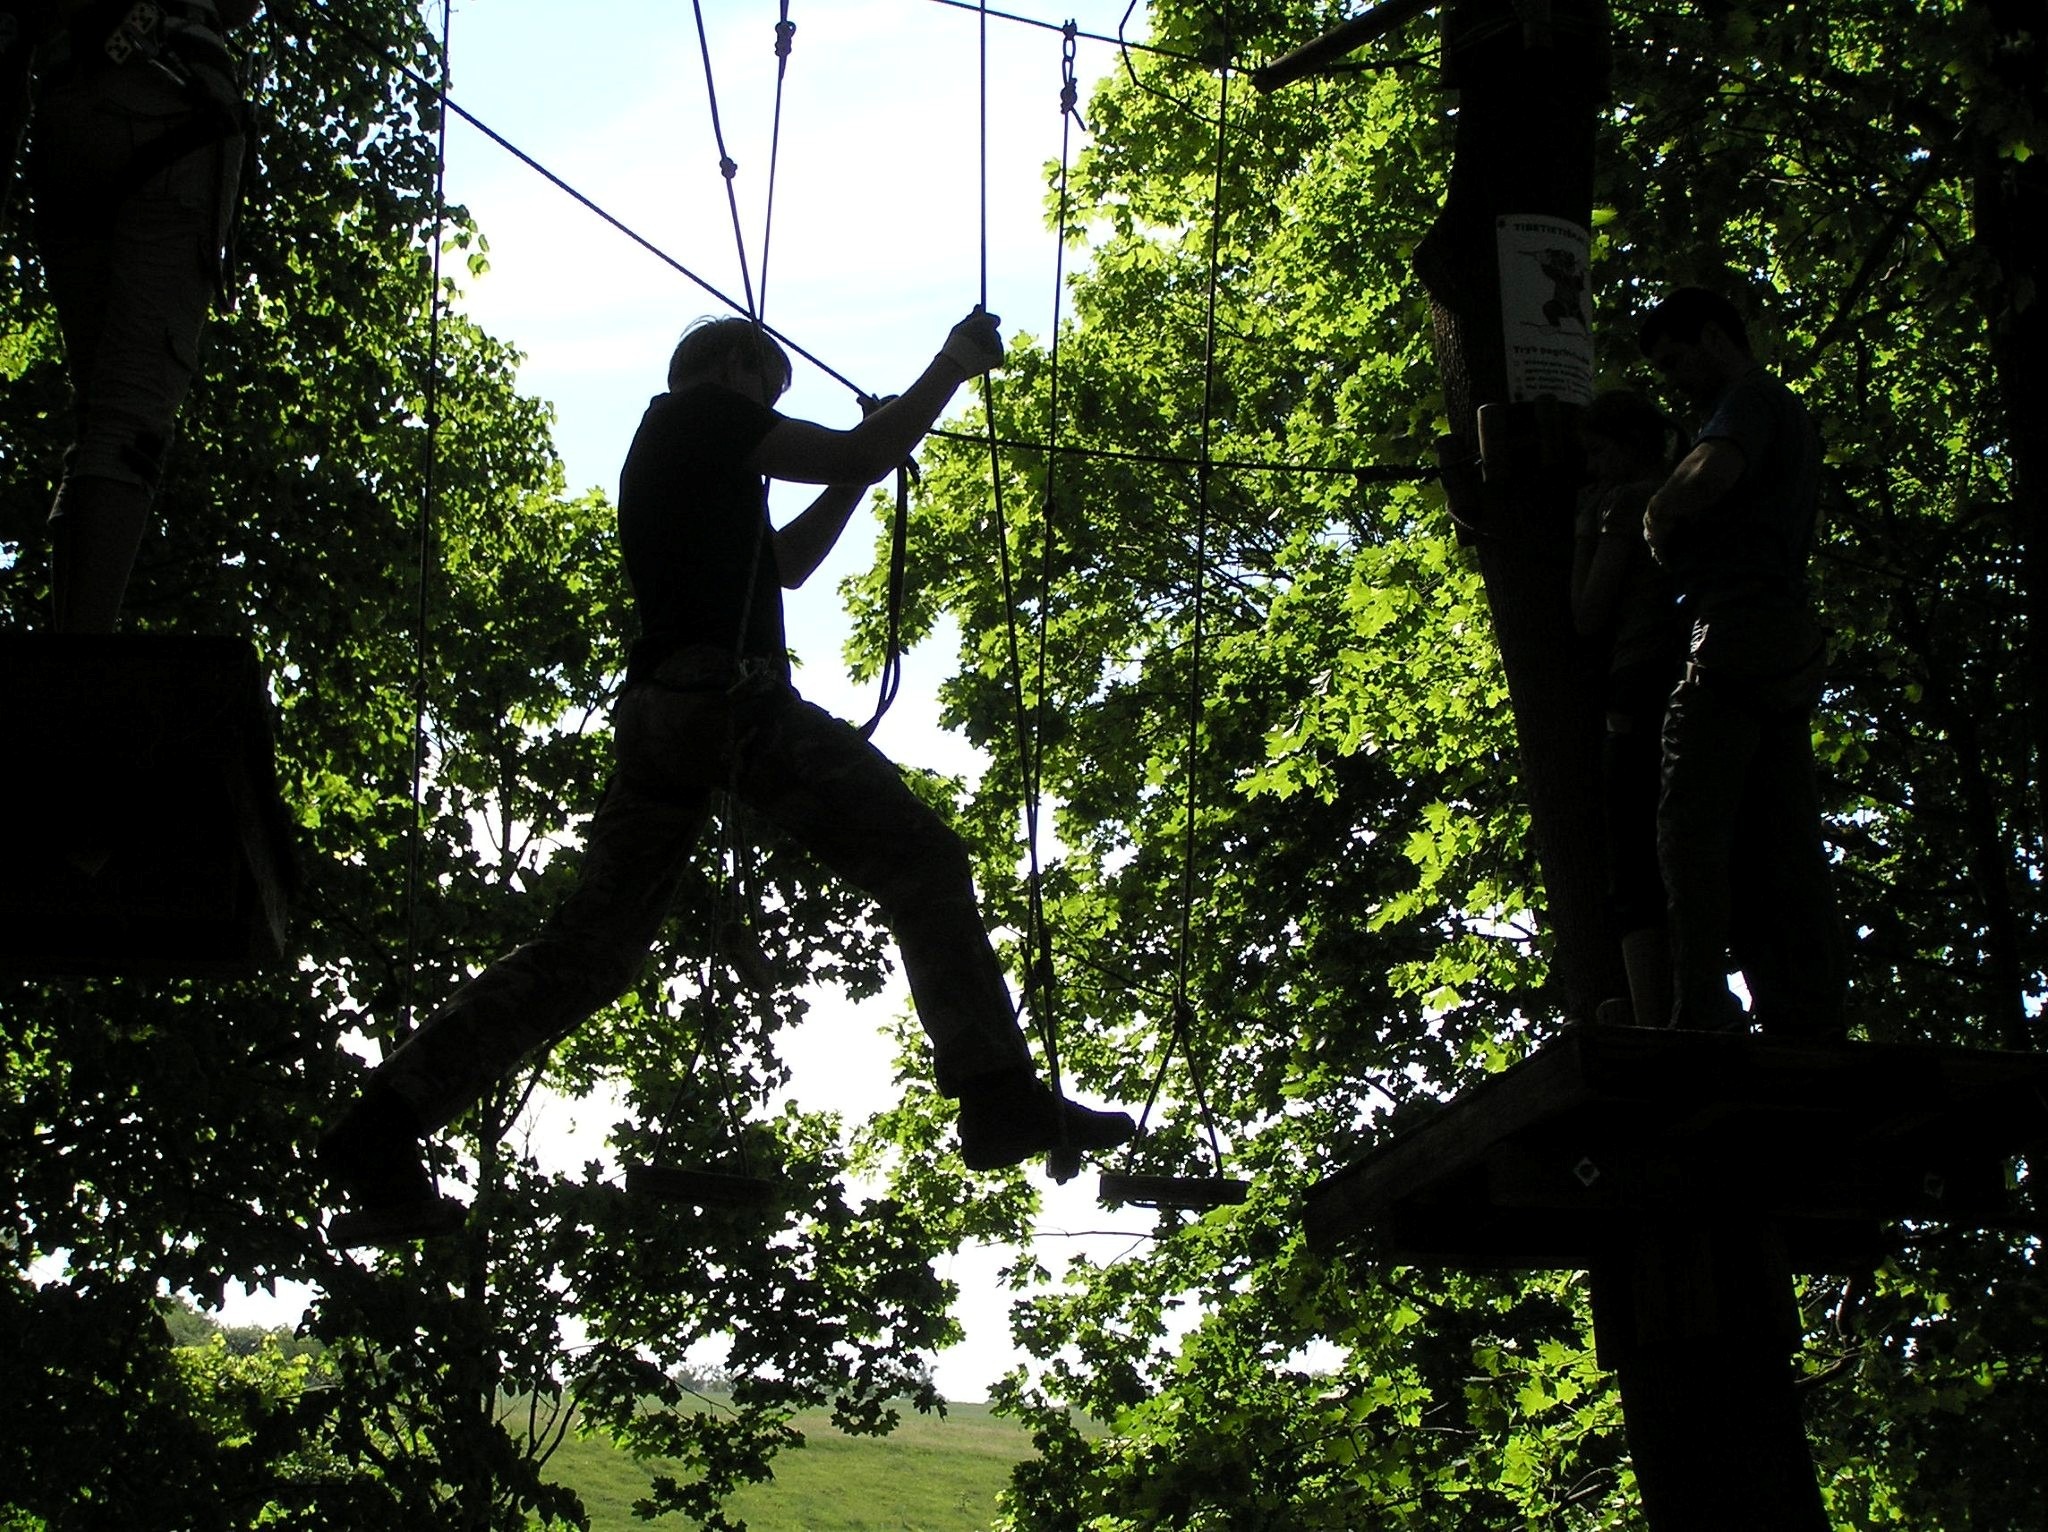
man, tree, forest, person, plant, sky, hiking, sport, sunlight, leaf, adventure, backpack, travel, recreation, statue, green, high, jungle, park, botany, climbing, extreme, tourism, activity, trees, outdoors, fun, rainforest, suspended, endurance, ropes, woody plant, guided